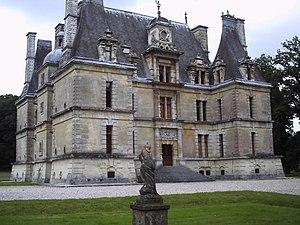
Château de Bailleul
Angerville-Bailleul est une commune française située dans le département de la Seine-Maritime en région Normandie.
Cet article recense les châteaux et manoirs de la Seine-Maritime, en France.
Le château de Bailleul est un château renaissance situé à Angerville-Bailleul, en Seine-Maritime. Il fait l’objet d’un classement au titre des monuments historiques depuis le 8 juillet 2010. Le domaine, avec l'ensemble de la clôture et du bâti, les sols et plantations, ainsi que la grande perspective, fait l’objet d’une inscription au titre des monuments historiques depuis le 28 juillet 2005.